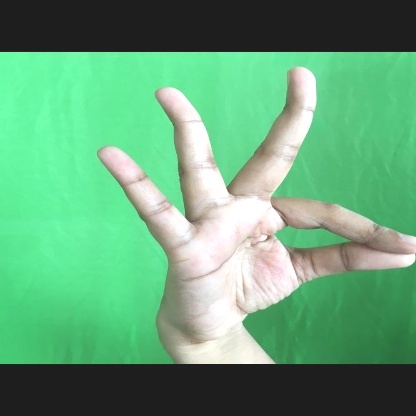
Mudra: Hamsasyam